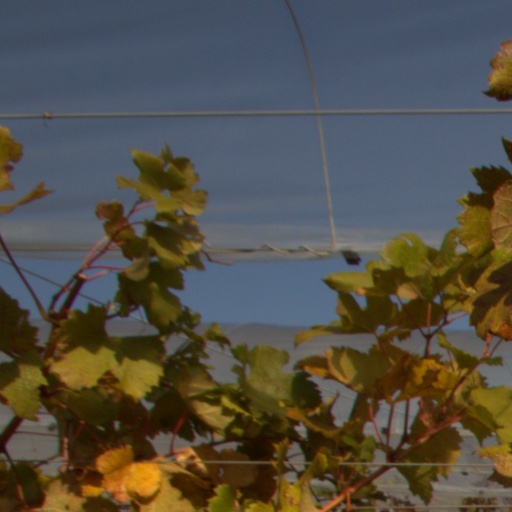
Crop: grape